Closer to Heaven (musical)

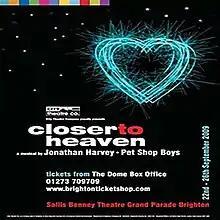

Closer to Heaven is a musical by Jonathan Harvey and Pet Shop Boys. It was premiered in May 2001 at the Arts Theatre in London, opening to mixed reviews, and ran until 13 October 2001. A second production of "Closer to Heaven" was premiered in Australia in 2005. New off-West End productions premiered in London in 2015, 2019 and 2024.